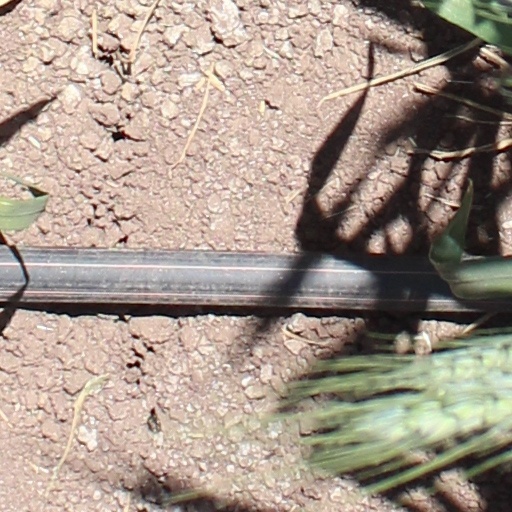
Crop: wheat